2023 Turismo Carretera

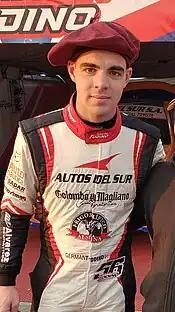
Germán Todino ("pictured in 2022") won four Finals, the most of any driver in 2023.

Numbers in superscript (e.g. ) refer to a drivers' heat race finishing position. The third round at Toay and the ninth round at San Juan Villicum did not feature heat races.